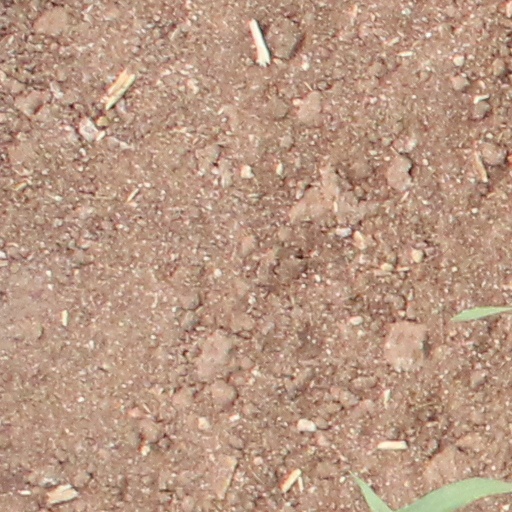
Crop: wheat